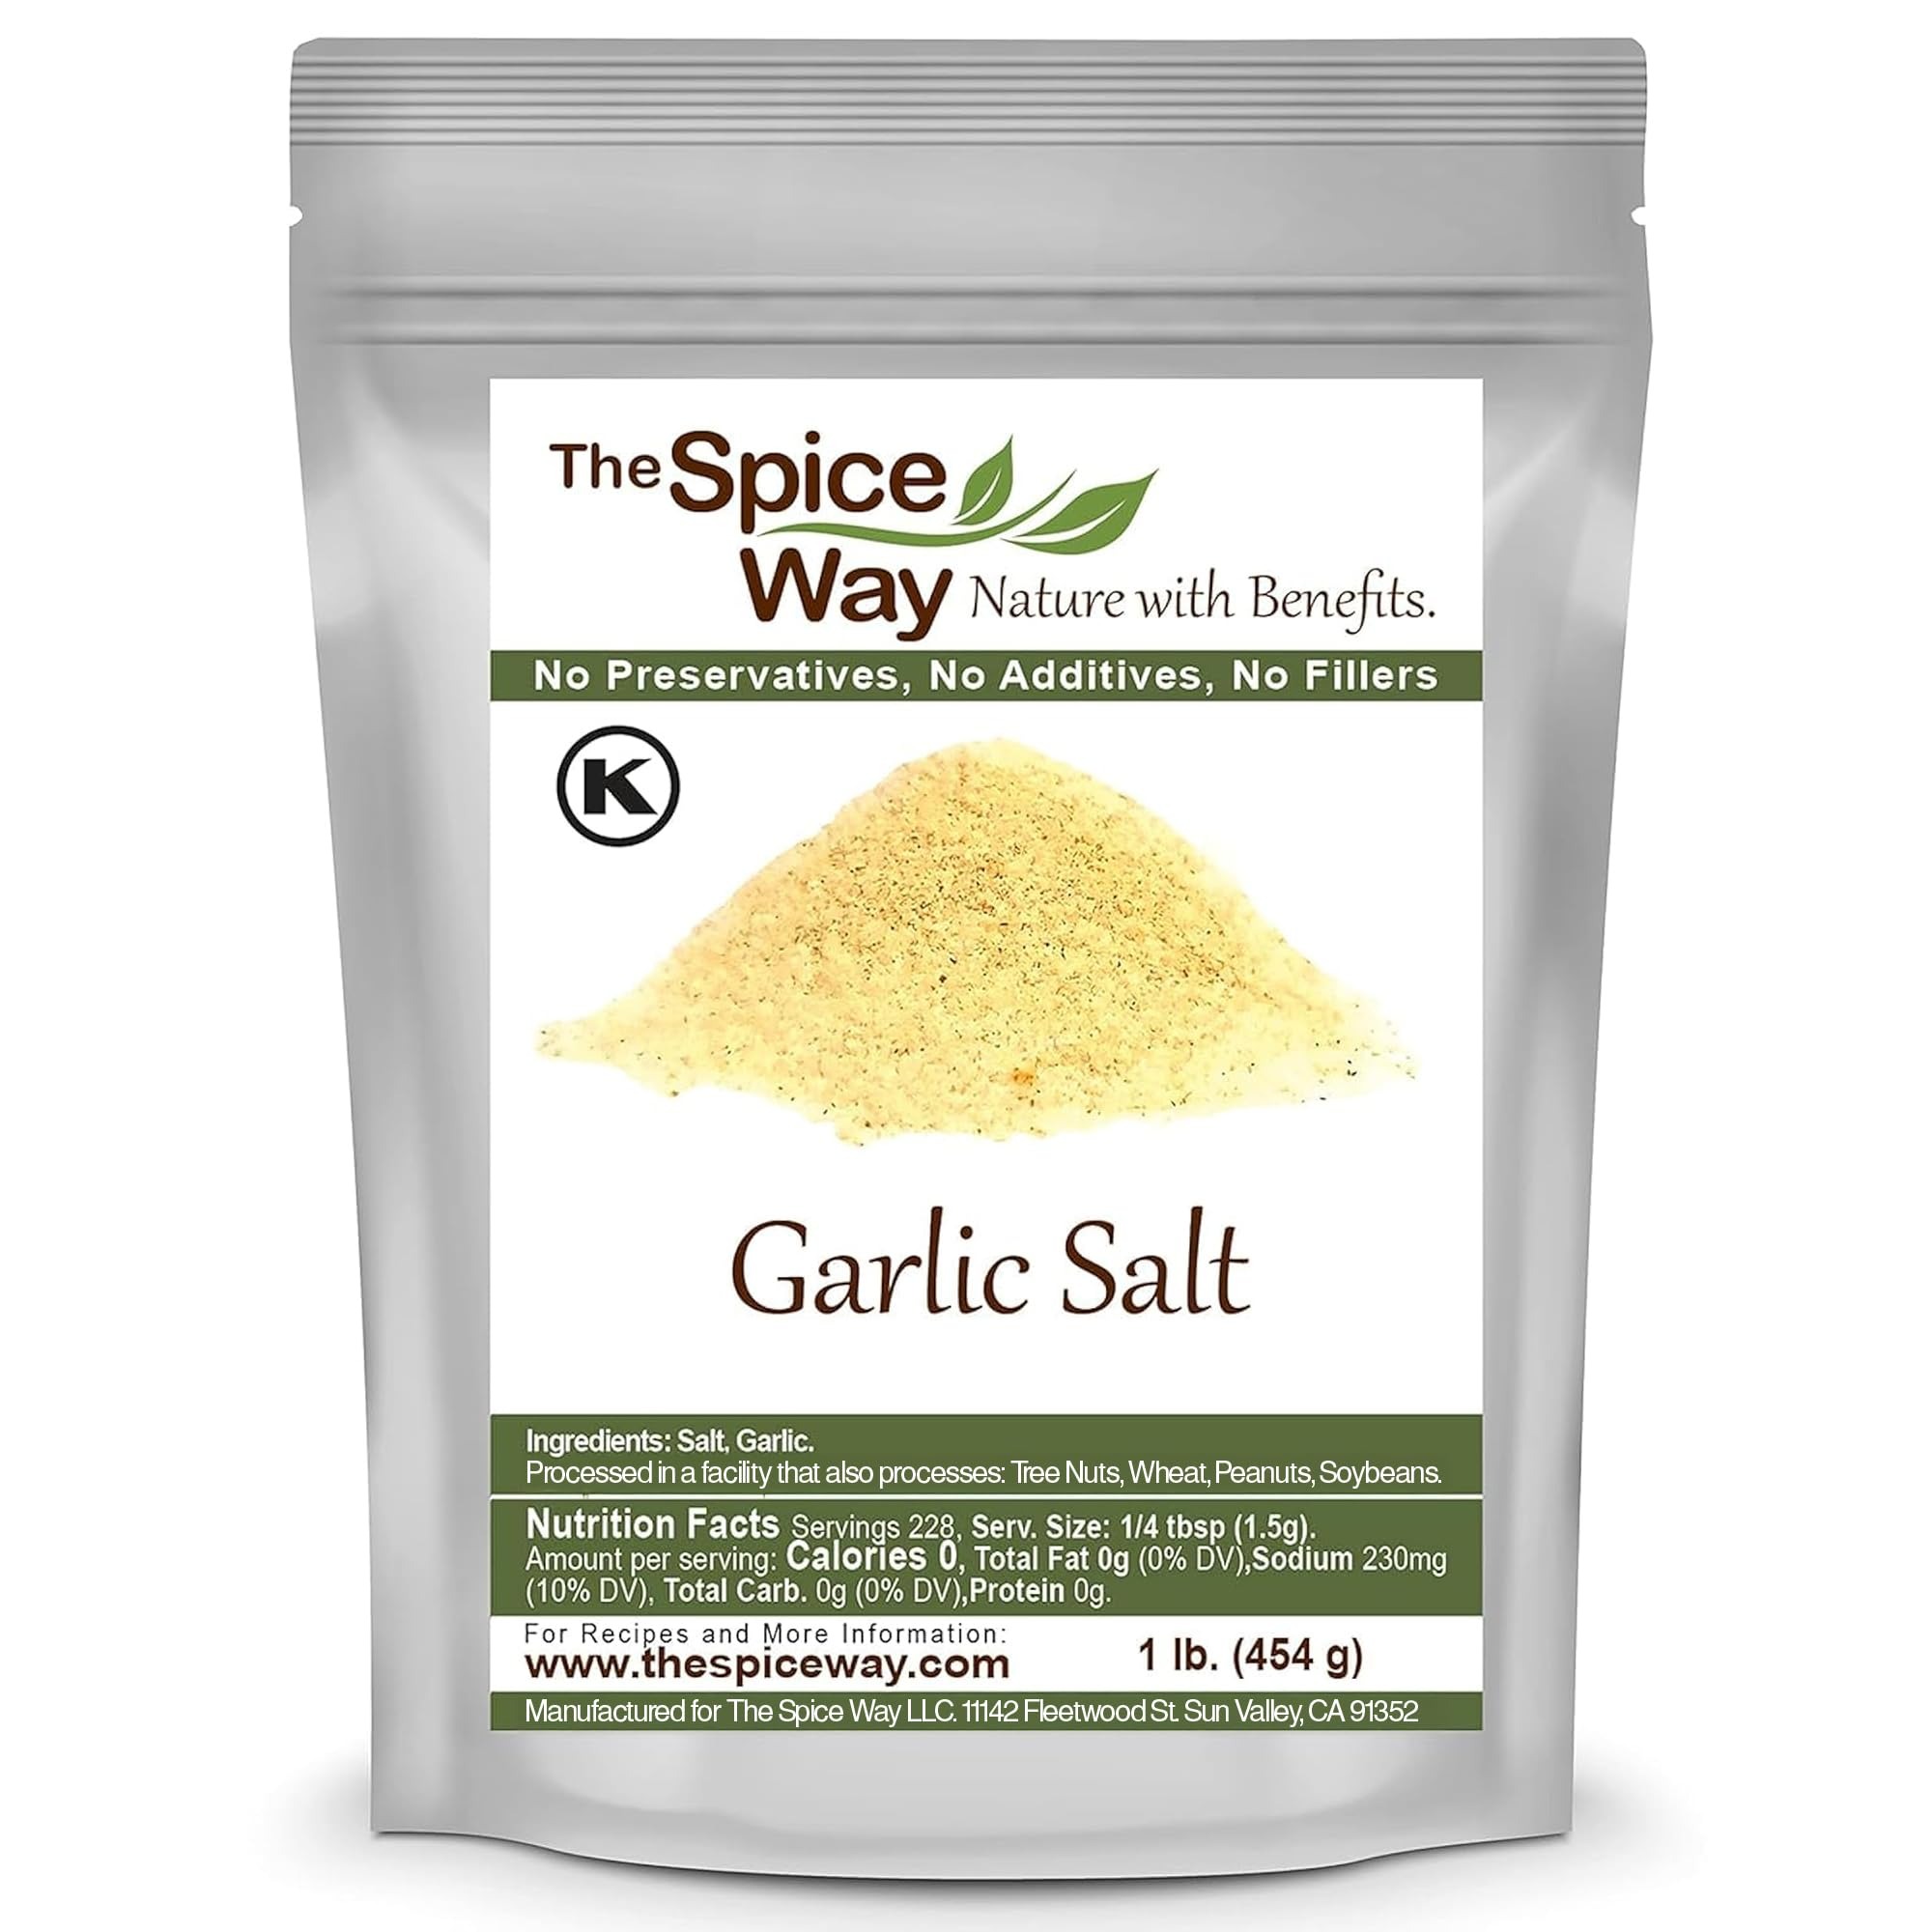
Item Name: The Spice Way Garlic Salt - 1 lb. - seasoning salt blend
Bullet Point 1: GARLIC SALT - a wonderful combination of garlic and salt. Garlic is a basic rich ingredient and the combination will allow you to add salt and flavor to any dish. Garlic salt can be used as a great alternative to onion salt
Bullet Point 2: PURE - No preservatives, no additives, no MSG, non GMO, no fillers.
Bullet Point 3: FLAVORS OF THE WORLD - Garlic salt seasoning is very common in many authentic recipes from the Middle East, Asia and America
Bullet Point 4: FRESH - packed fresh in small batches
Bullet Point 5: Farm to Table - 30 years of experience in growing spices, herbs and peppers, using traditional methods like hand-picking, sun-drying and grounding at our facility
Product Description: GARLIC SALT - a wonderful combination of garlic and salt. Garlic is a basic rich ingredient and the combination will allow you to add salt and flavor to any dish. PURE - No preservatives, no additives, no MSG, non GMO, no fillers. FLAVORS OF THE WORLD - Very common in many authentic recipes from the Middle East, Asia and America. FRESH - packed fresh in small batches. Farm to Table - 30 years of experience in growing spices, herbs and peppers, using traditional methods like hand-picking, sun-drying and grounding at our facility.
Value: 16.0
Unit: Ounce

Price: 8.99